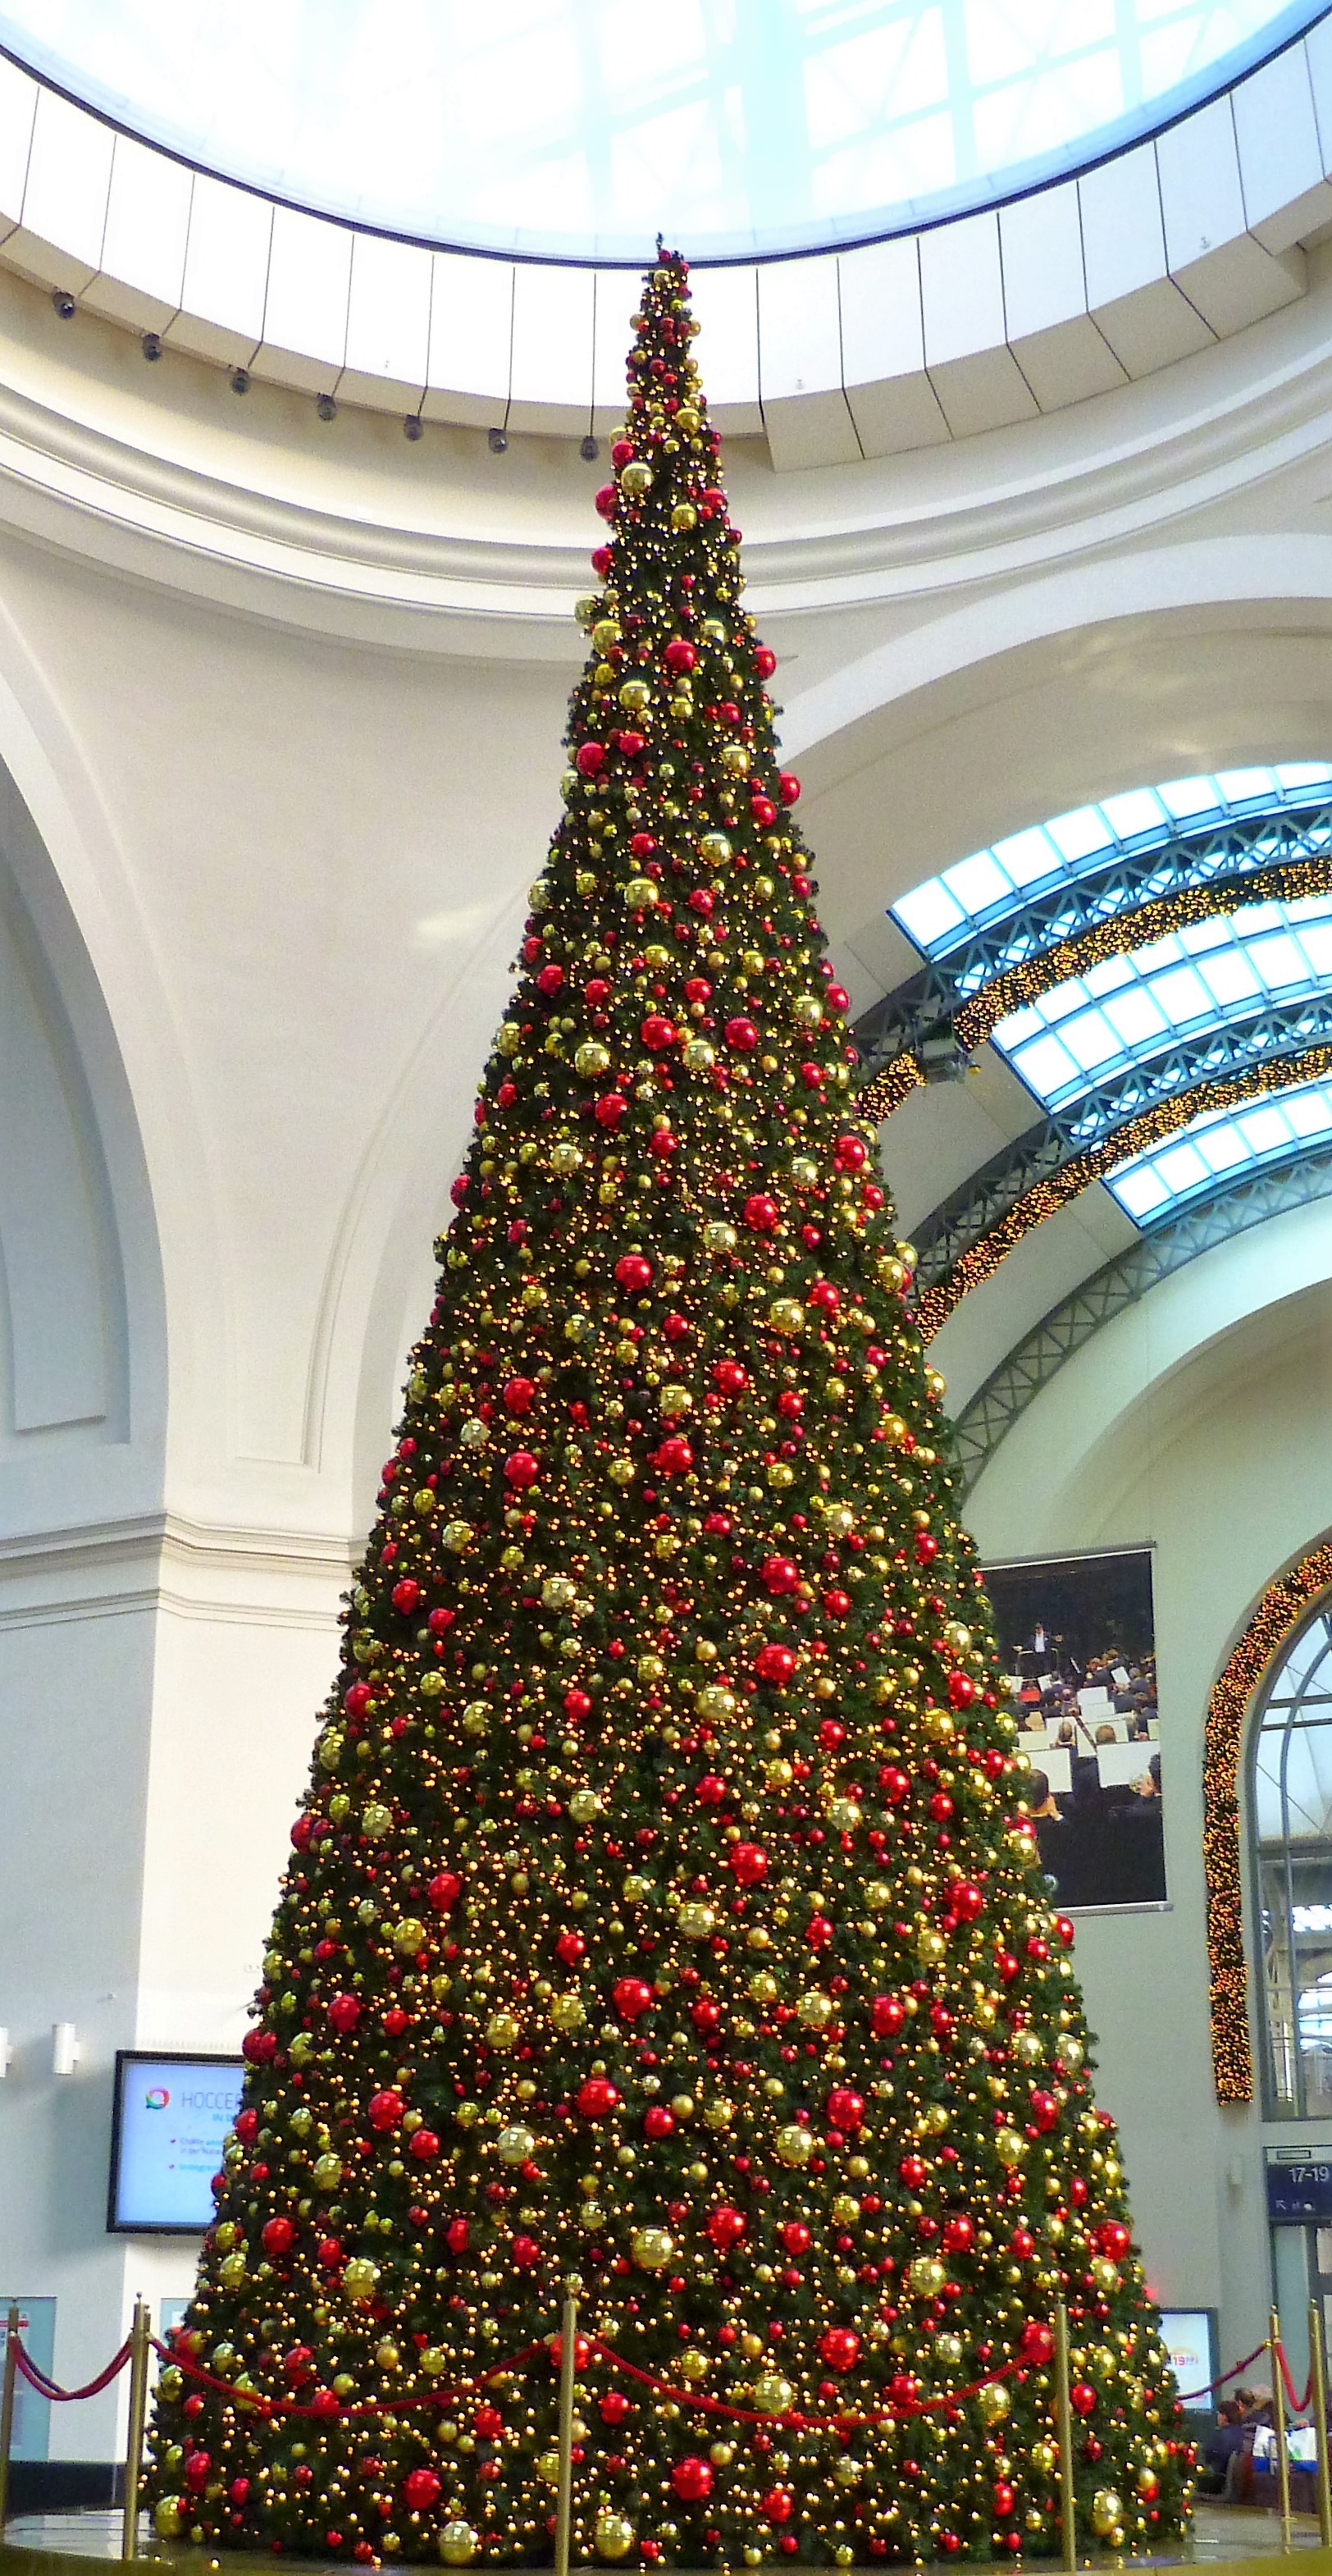
tree, golden, red, holiday, christmas, christmas tree, festive, advent, christmas decoration, weihnachtsbaumschmuck, christmas ornaments, glaskugeln, woody plant